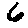
Label: 6